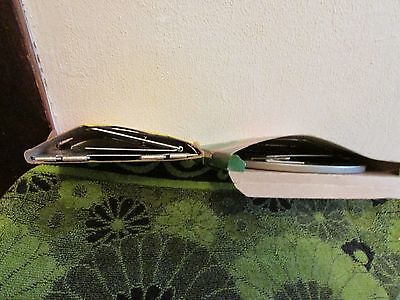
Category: toaster